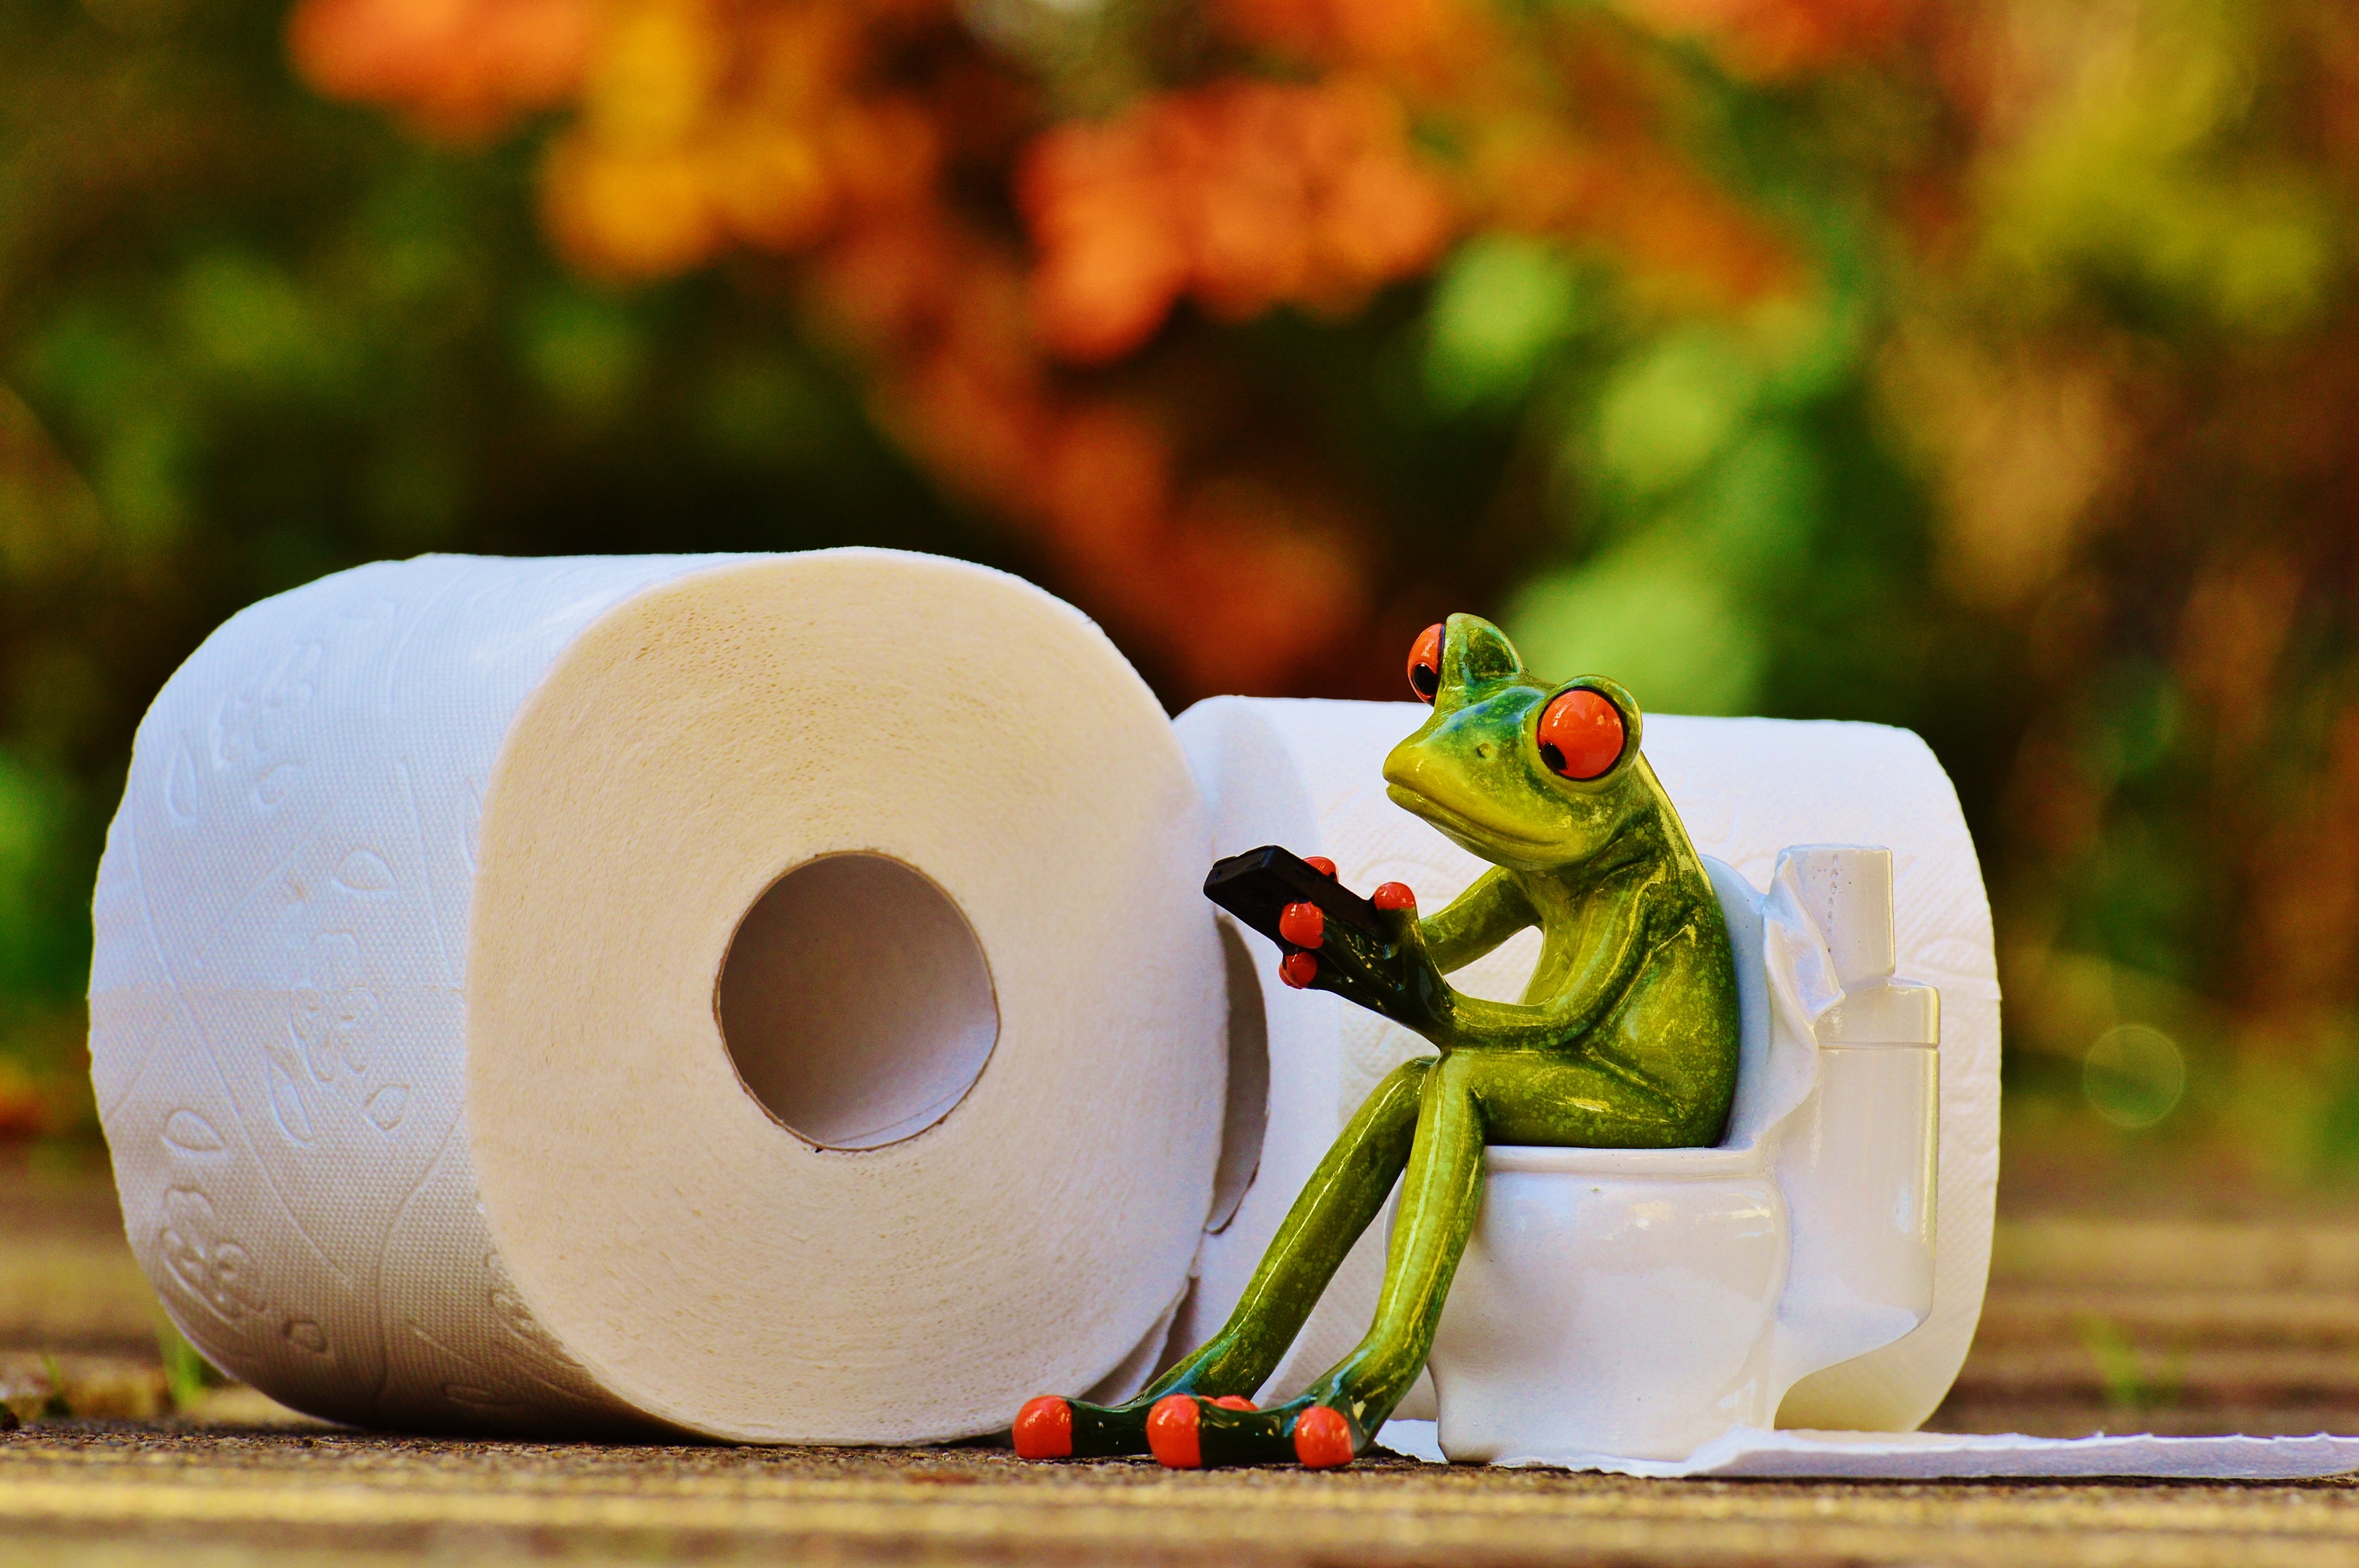
animal, cute, green, color, toilet, frog, amphibian, mobile phone, fauna, wc, funny, session, macro photography, loo, toilet paper